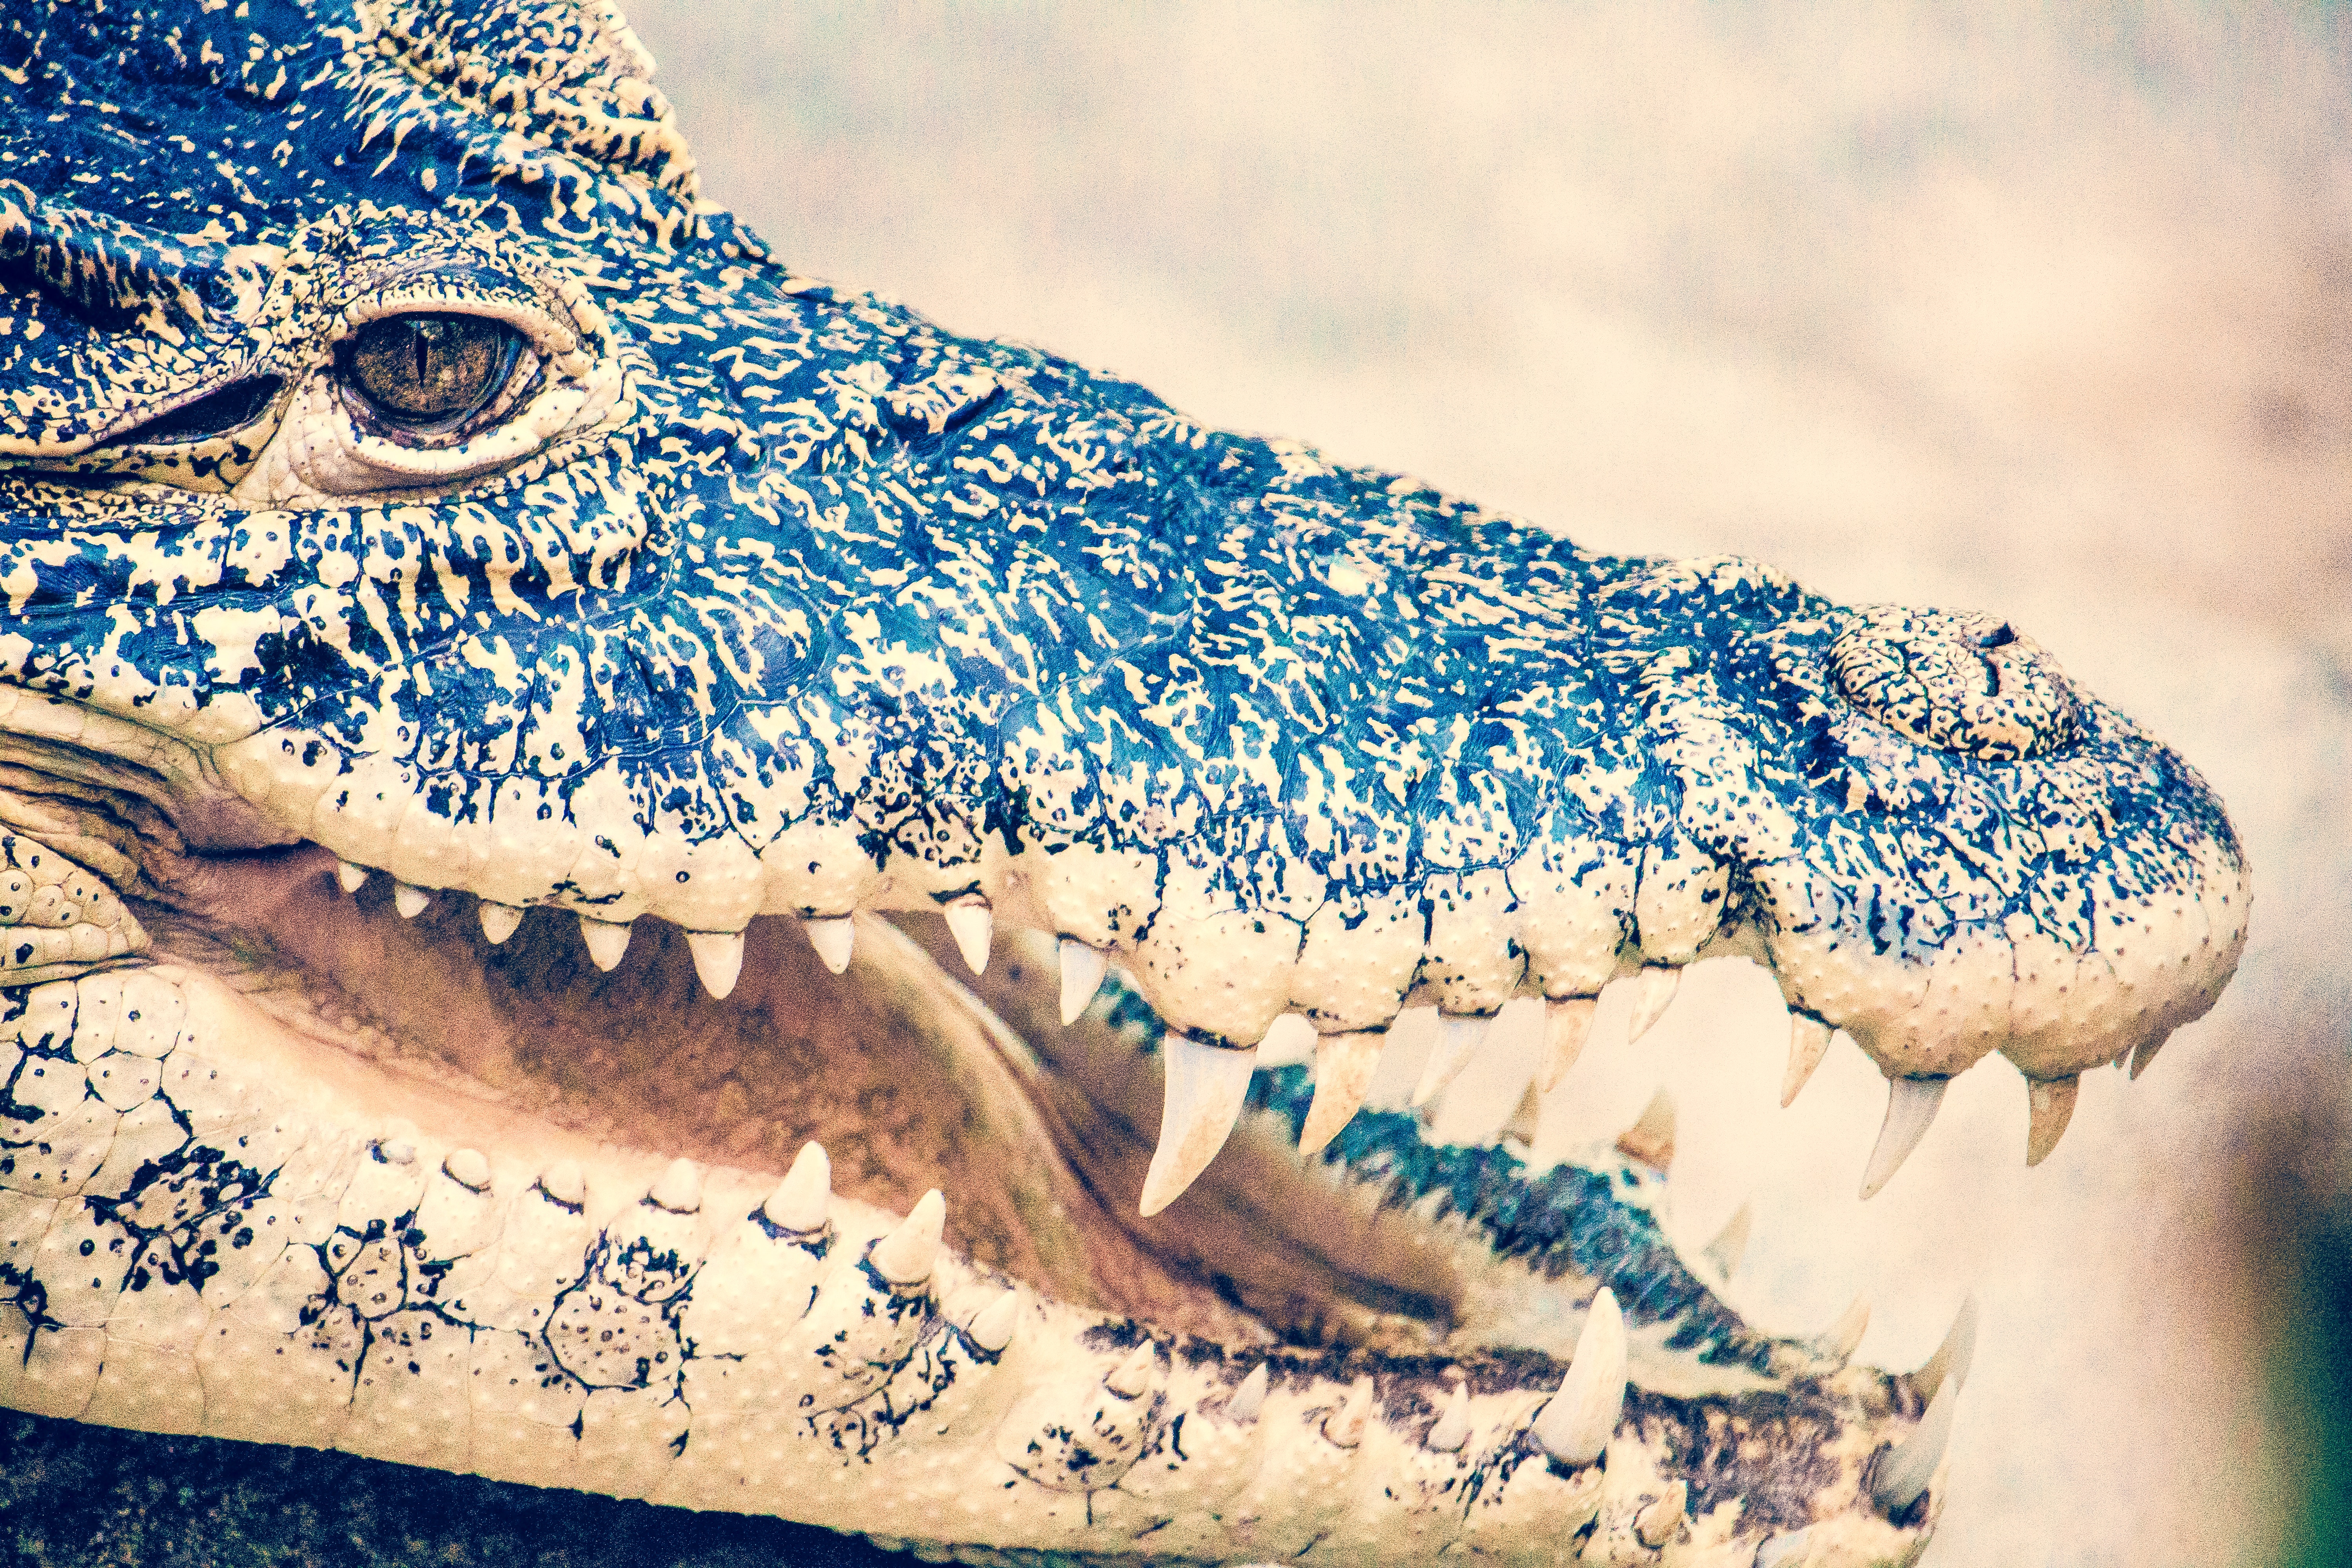
nile crocodile, reptile, crocodile, blue, american crocodile, crocodilia, saltwater crocodile, alligator, jaw, close up, mouth, organ, eye, american alligator, tooth, illustration, smile